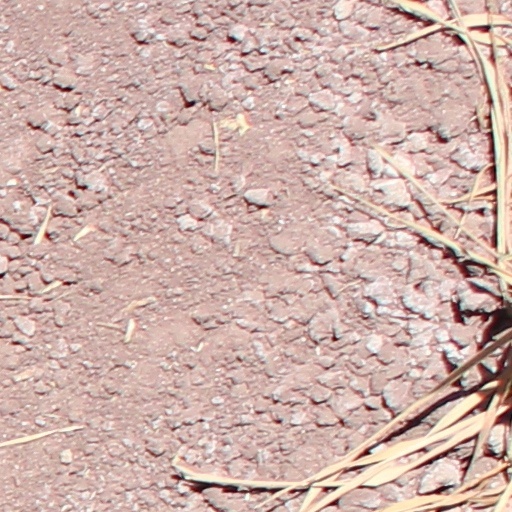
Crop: wheat